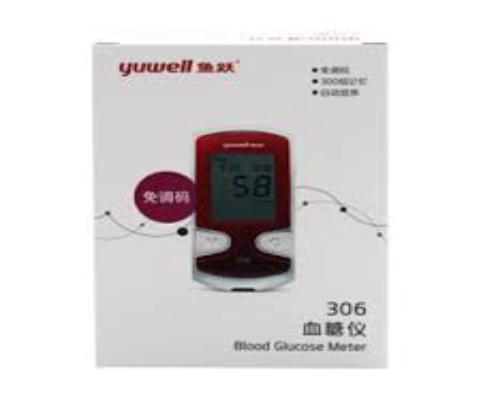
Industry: Medical